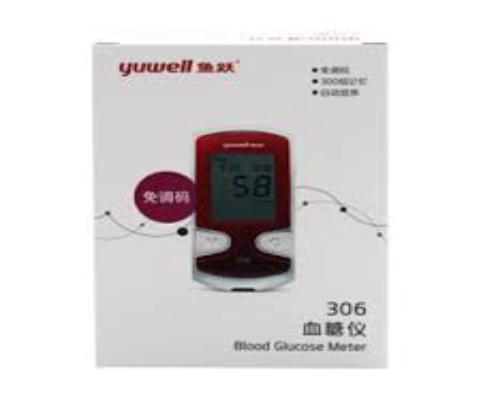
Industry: Medical